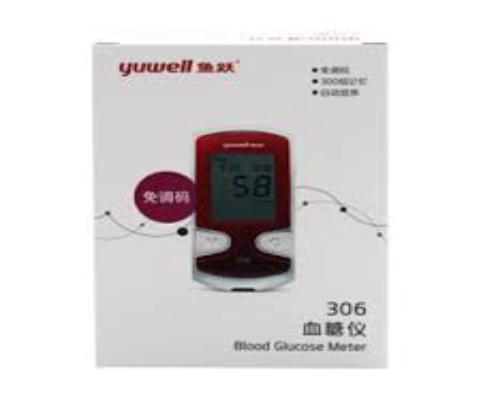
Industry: Medical